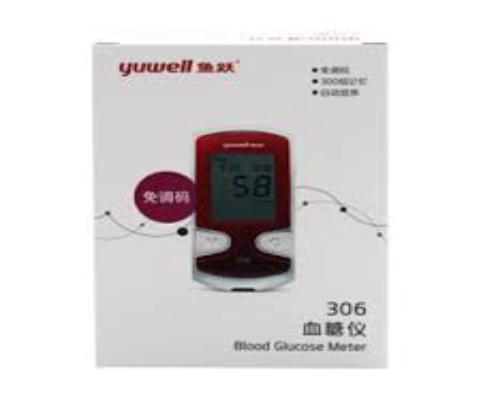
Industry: Medical